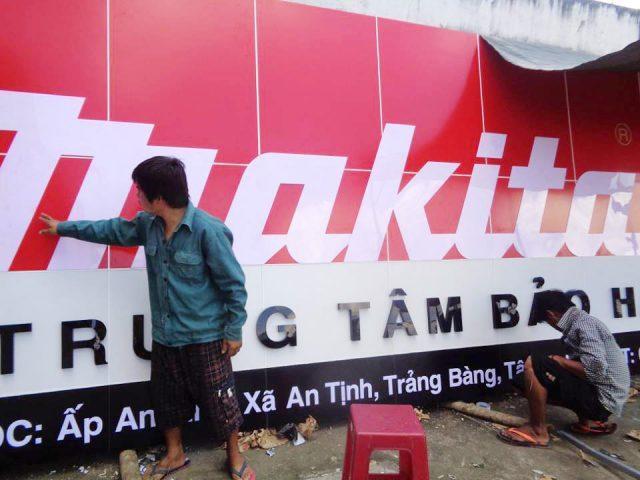
có hai người đàn ông đang sửa chữa tấm bảng hiệu